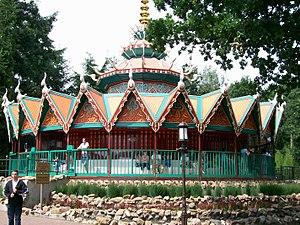
L'attraction Pagode au sol
La Pagode est une attraction dans le parc d'attractions néerlandais Efteling à Kaatsheuvel.